Douglas DC-8

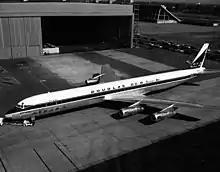
Announced in April 1965, the DC-8 Super 61 was stretched by .

On September 18, 1959, the DC-8 entered service with Delta Air Lines and United Airlines. According to the Delta Air Lines website, the air carrier was the first to operate the DC-8 in scheduled passenger service. By March 1960, Douglas had reached its planned production rate of eight DC-8s per month. Despite a large number of DC-8 early models being available, all used the same basic airframe, differing only in engines, weights and details; in contrast, the rival Boeing 707 range offered several fuselage lengths and two wingspans: the original 707-120, a version that sacrificed space to gain longer range, and the stretched 707-320, which at overall had more cabin space than the DC-8.